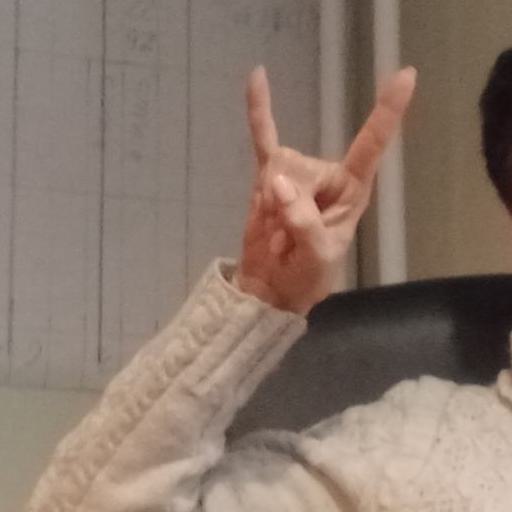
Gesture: rock